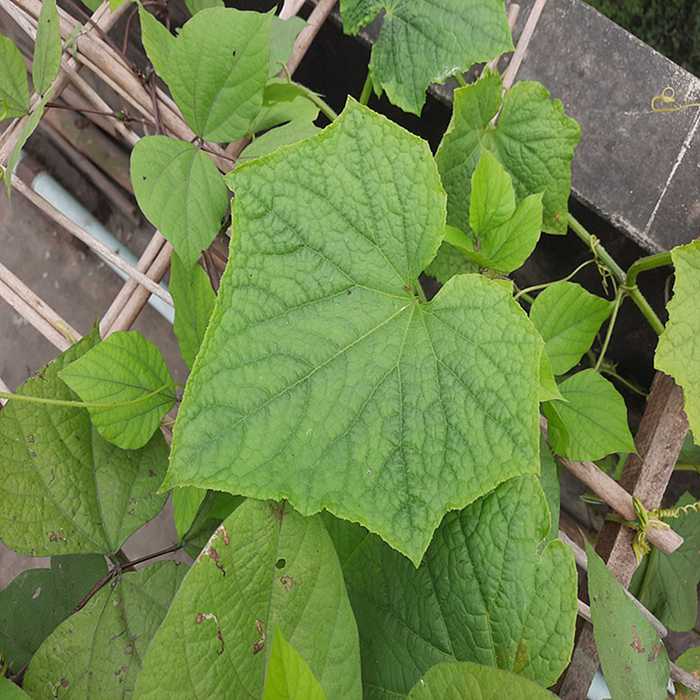
Plant: Cucumber
Label: Fresh leaf